Neola Pereira

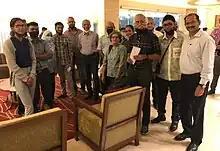
Pereira (extreme left) along with a group of environmentalists, including notable individuals Claude Alvares and Norma Alvares in 2021.

In 2021, Pereira expressed a clear view that the Mollem campaign was undeniably linked to climate change. She emphasized that the act of tree felling in Mollem had aggravated the situation. She remarked that the current circumstances were unprecedented, and if such actions continued, the problem would exacerbate further. Additionally, she mentioned the fortunate timing of the harvest in Chicalim on 14 November, but acknowledged that many farmers across the state encountered difficulties due to unseasonal rainfall.